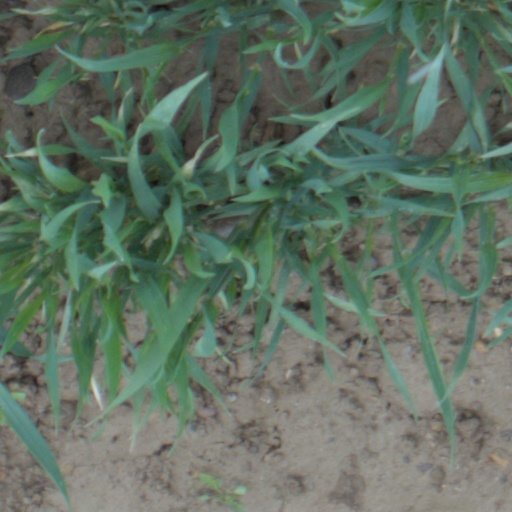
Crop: wheat